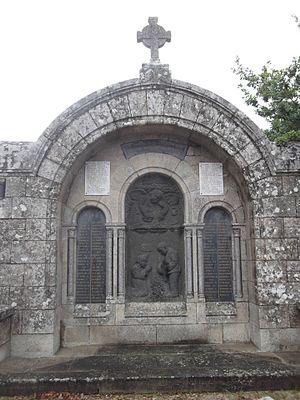
Le monument aux morts de Loctudy (sculpteur
Loctudy est une commune du sud du département du Finistère, dans la région Bretagne, en France, littorale de l'océan Atlantique.